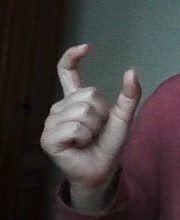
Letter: nun